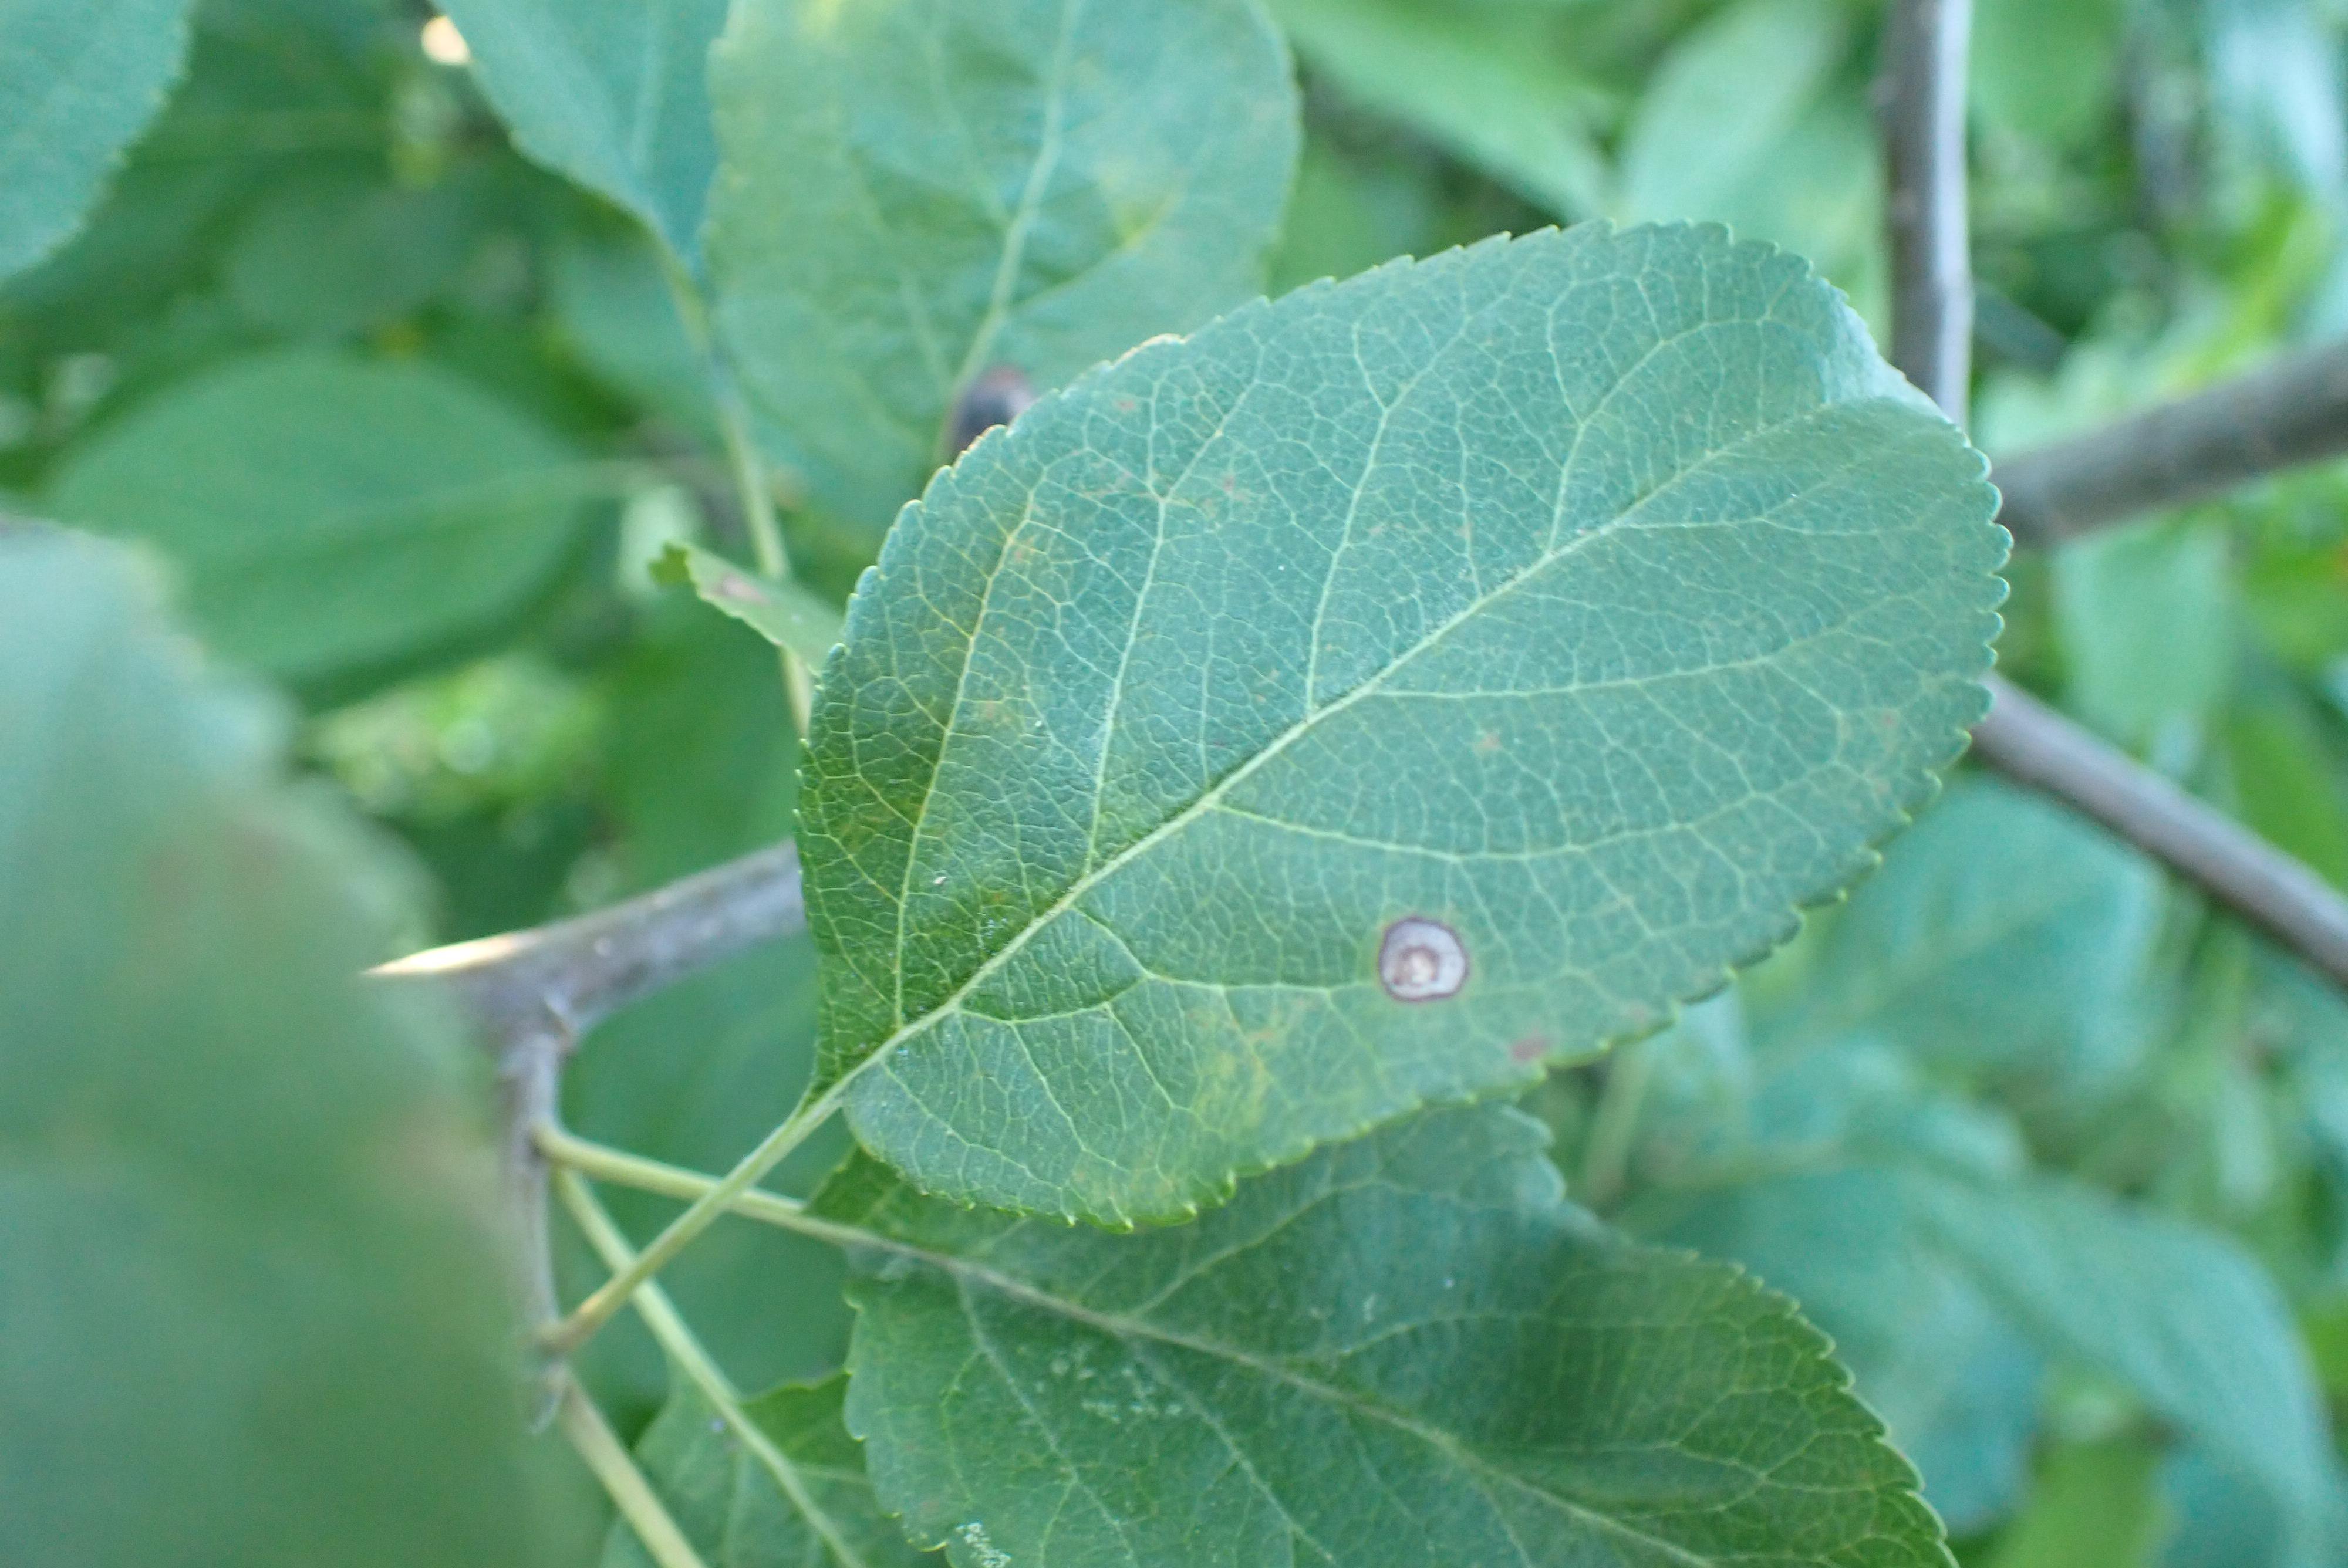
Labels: frog_eye_leaf_spot